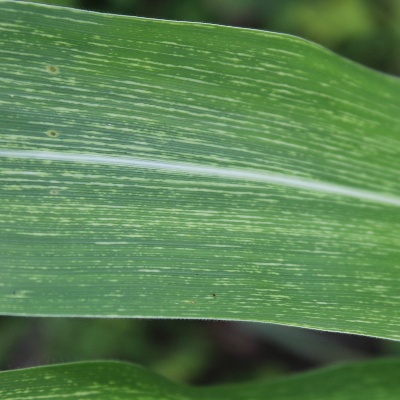
Label: Corn_(Maize)___Maize_Streak_Virus